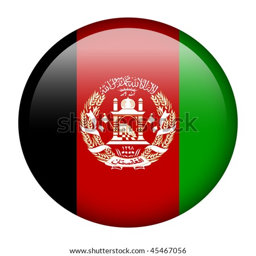
flag button series of all sovereign countries